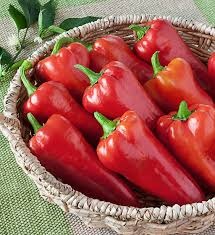
Label: capsicum